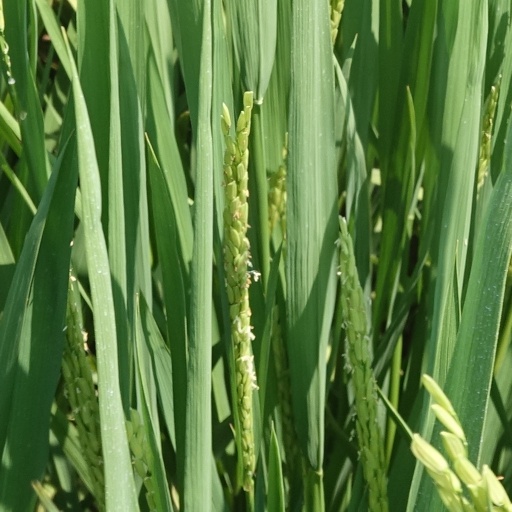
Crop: rice